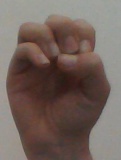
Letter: ha